Lousã

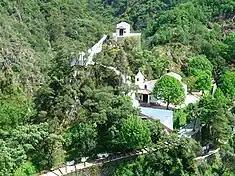
Some of the chapels of the Sanctuary of Nossa Senhora da Piedade

In addition to the natural wonder of the Serra da Lousã mountains and natural pools in the hills, the municipality has a rich patrimonial and architectural history in the many manors, religious temples and military outposts that dot the landscape, such as: